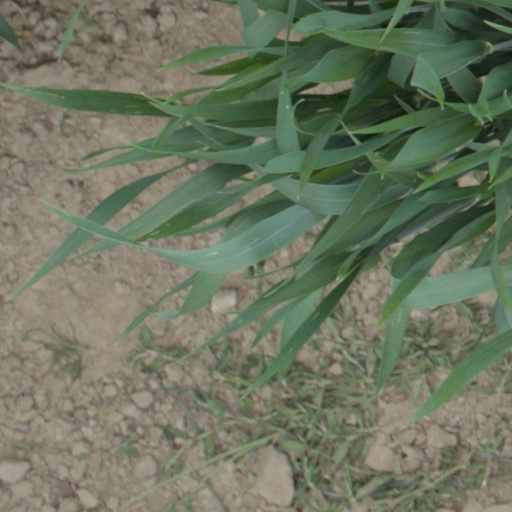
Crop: wheat